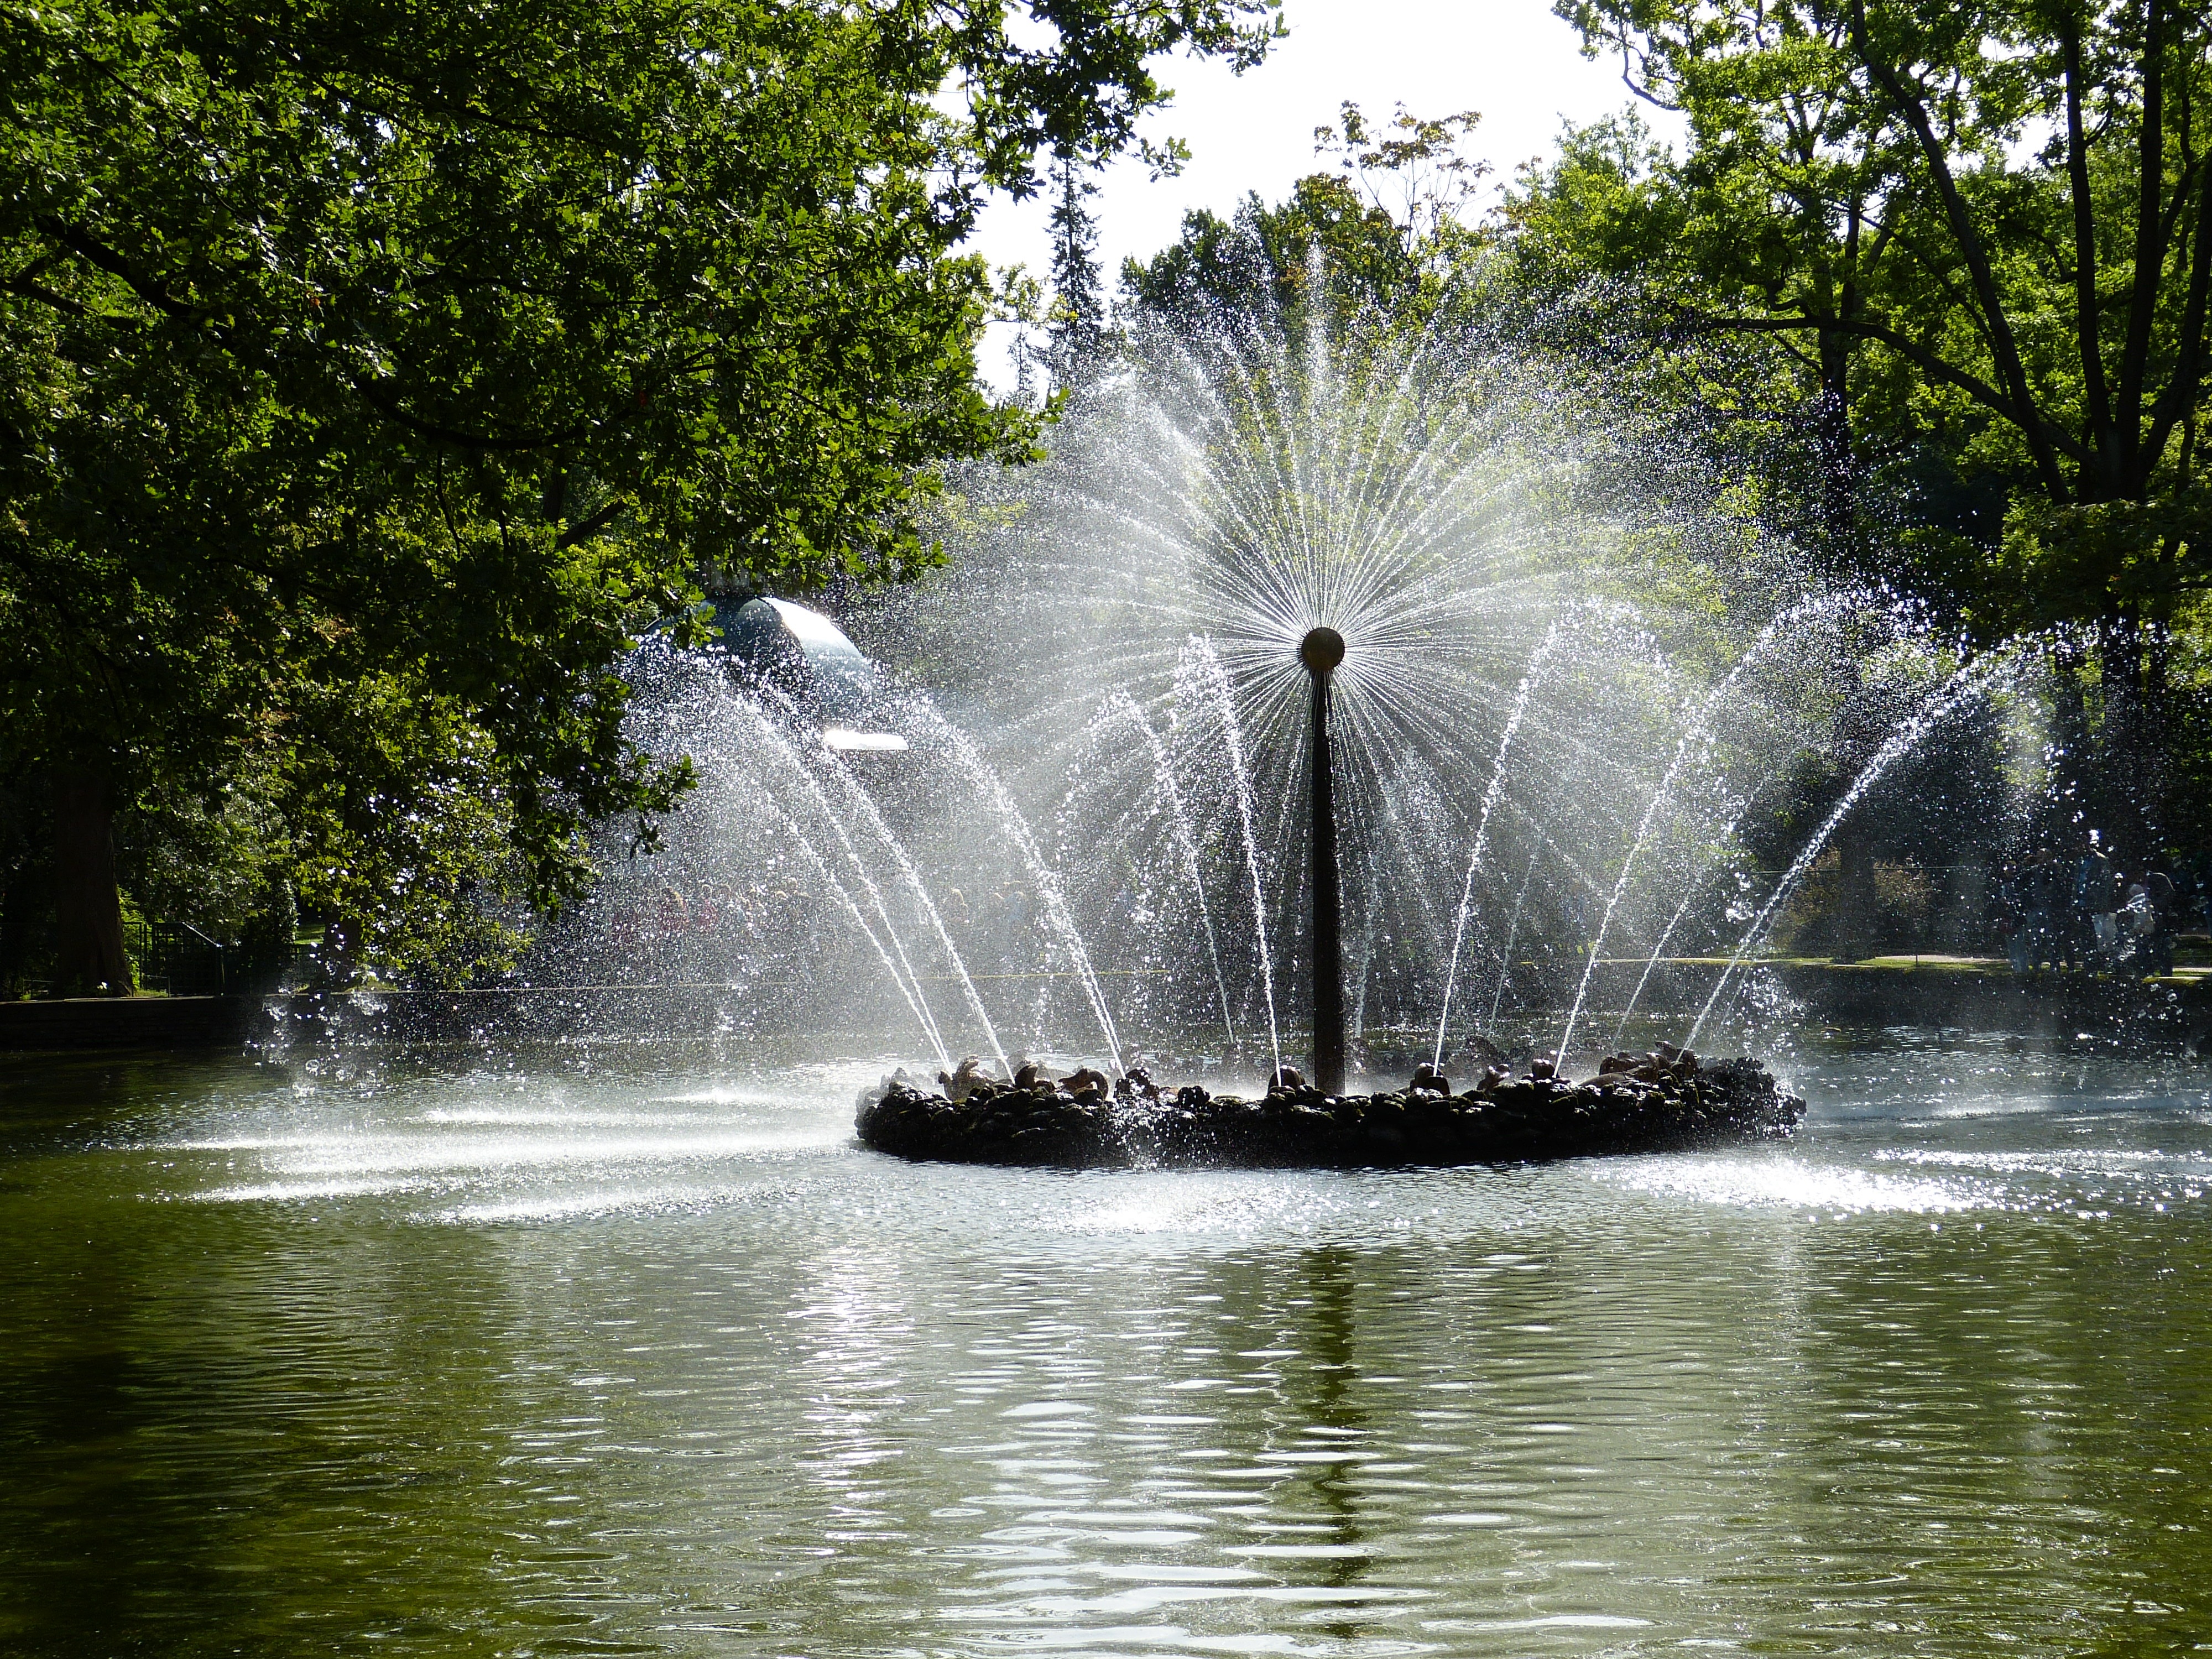
tree, water, nature, forest, waterfall, palace, park, tourism, body of water, fountain, russia, historically, water feature, st petersburg, sankt petersburg, peterhof